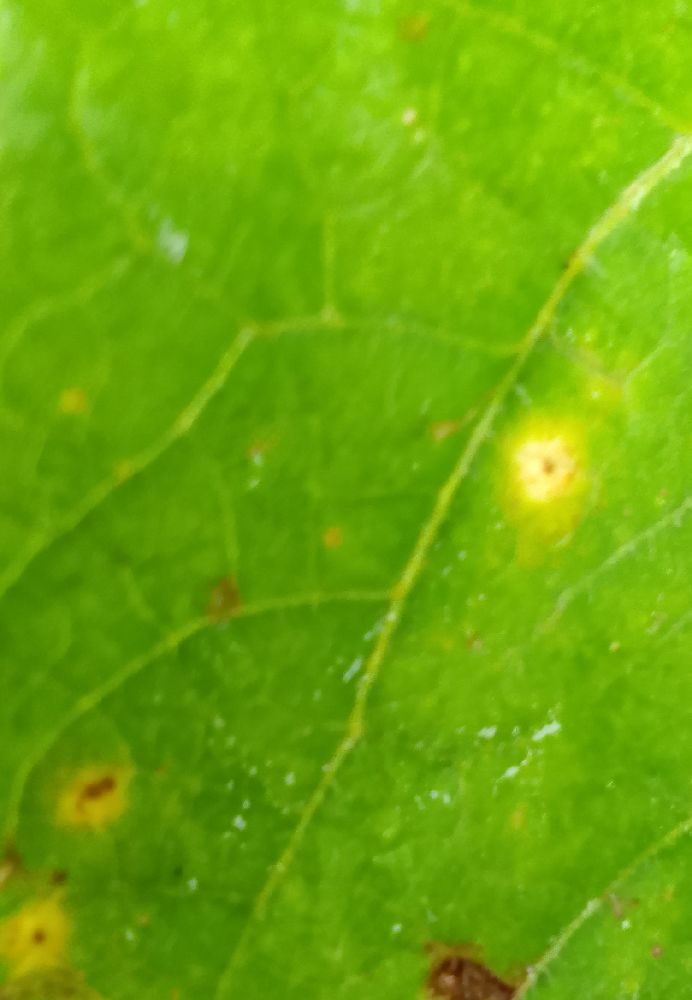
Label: rust